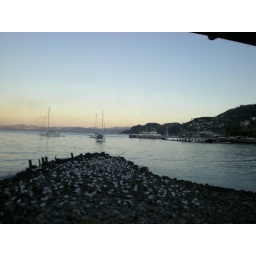
someone destroyed the romantic atmosphere by saying &amp;quot;I think the white patches on the ground are not only pigeons, also garbage&amp;quot;